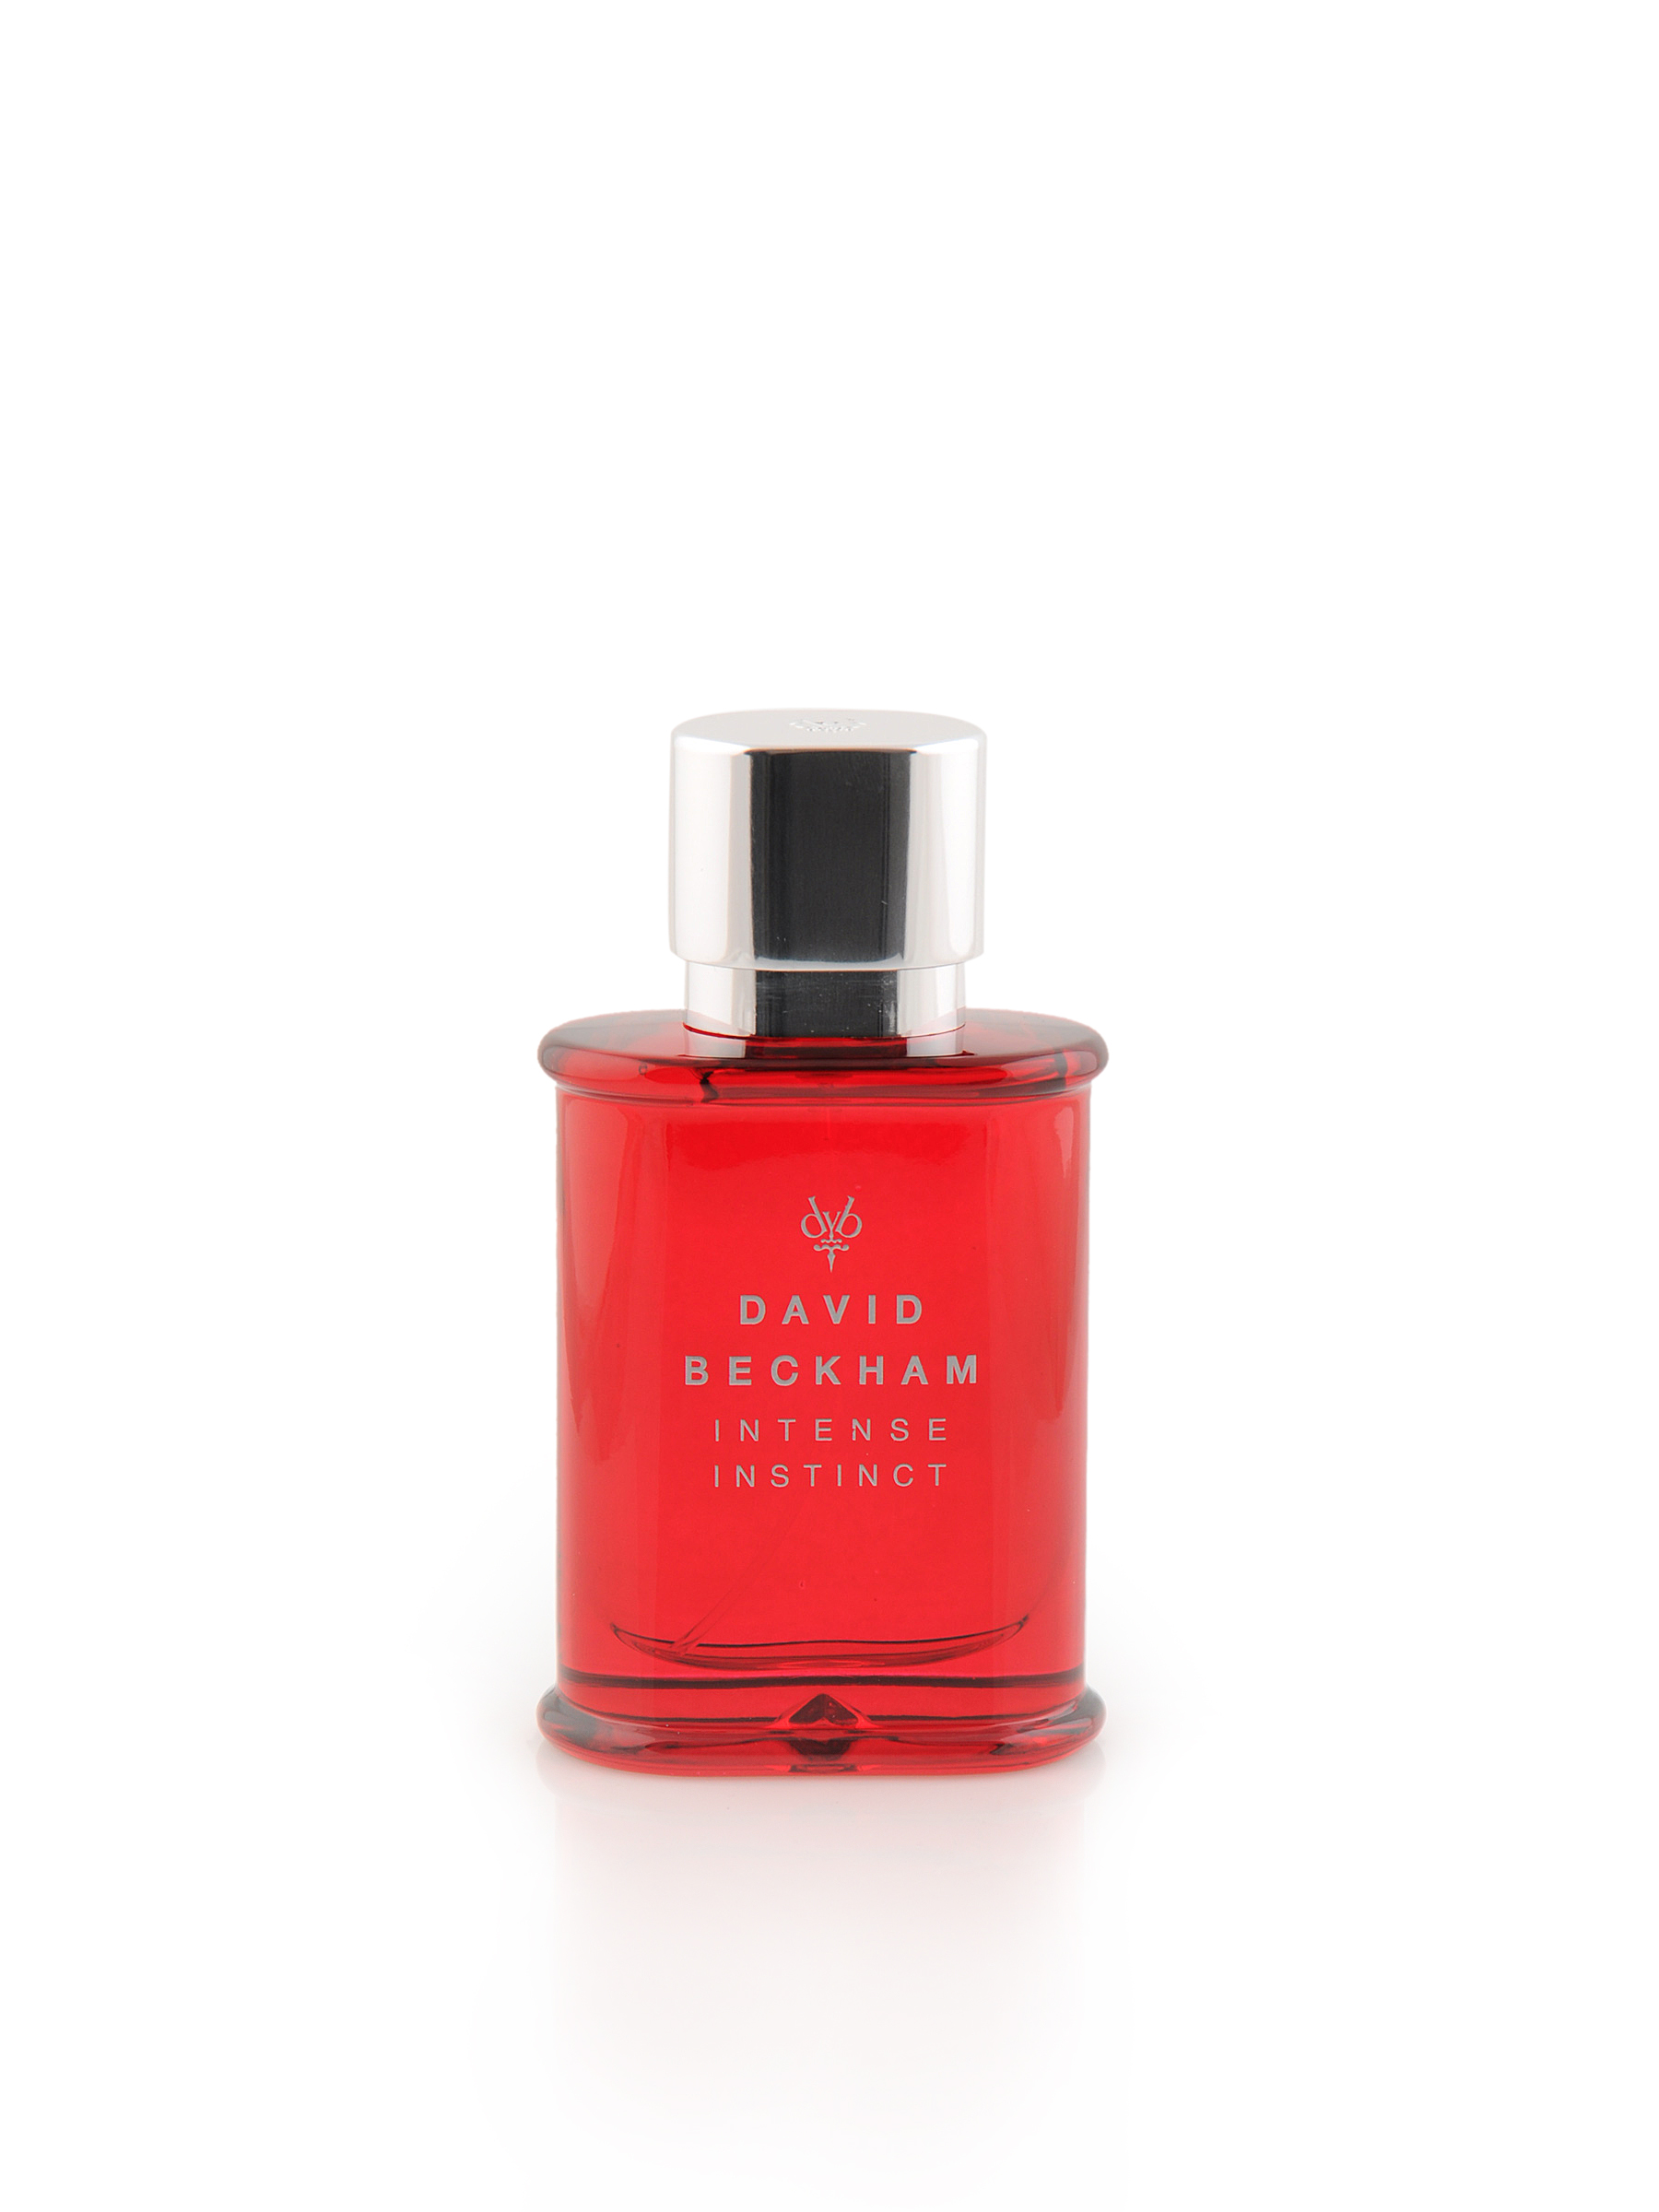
David Beckham Intense Instinct Men Perfumes
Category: Personal Care / Fragrance / Perfume and Body Mist
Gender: Men
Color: White
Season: Spring 2017
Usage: Casual